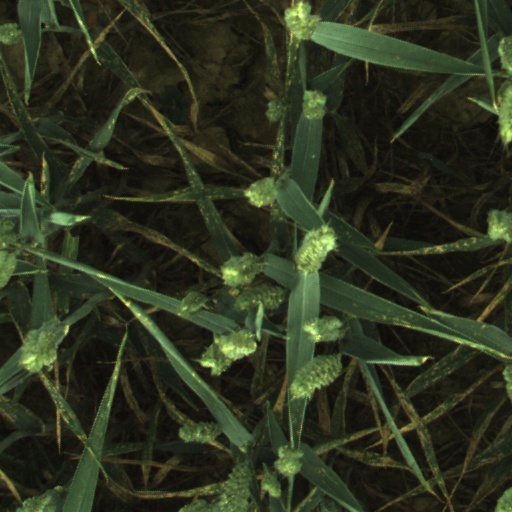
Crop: wheat